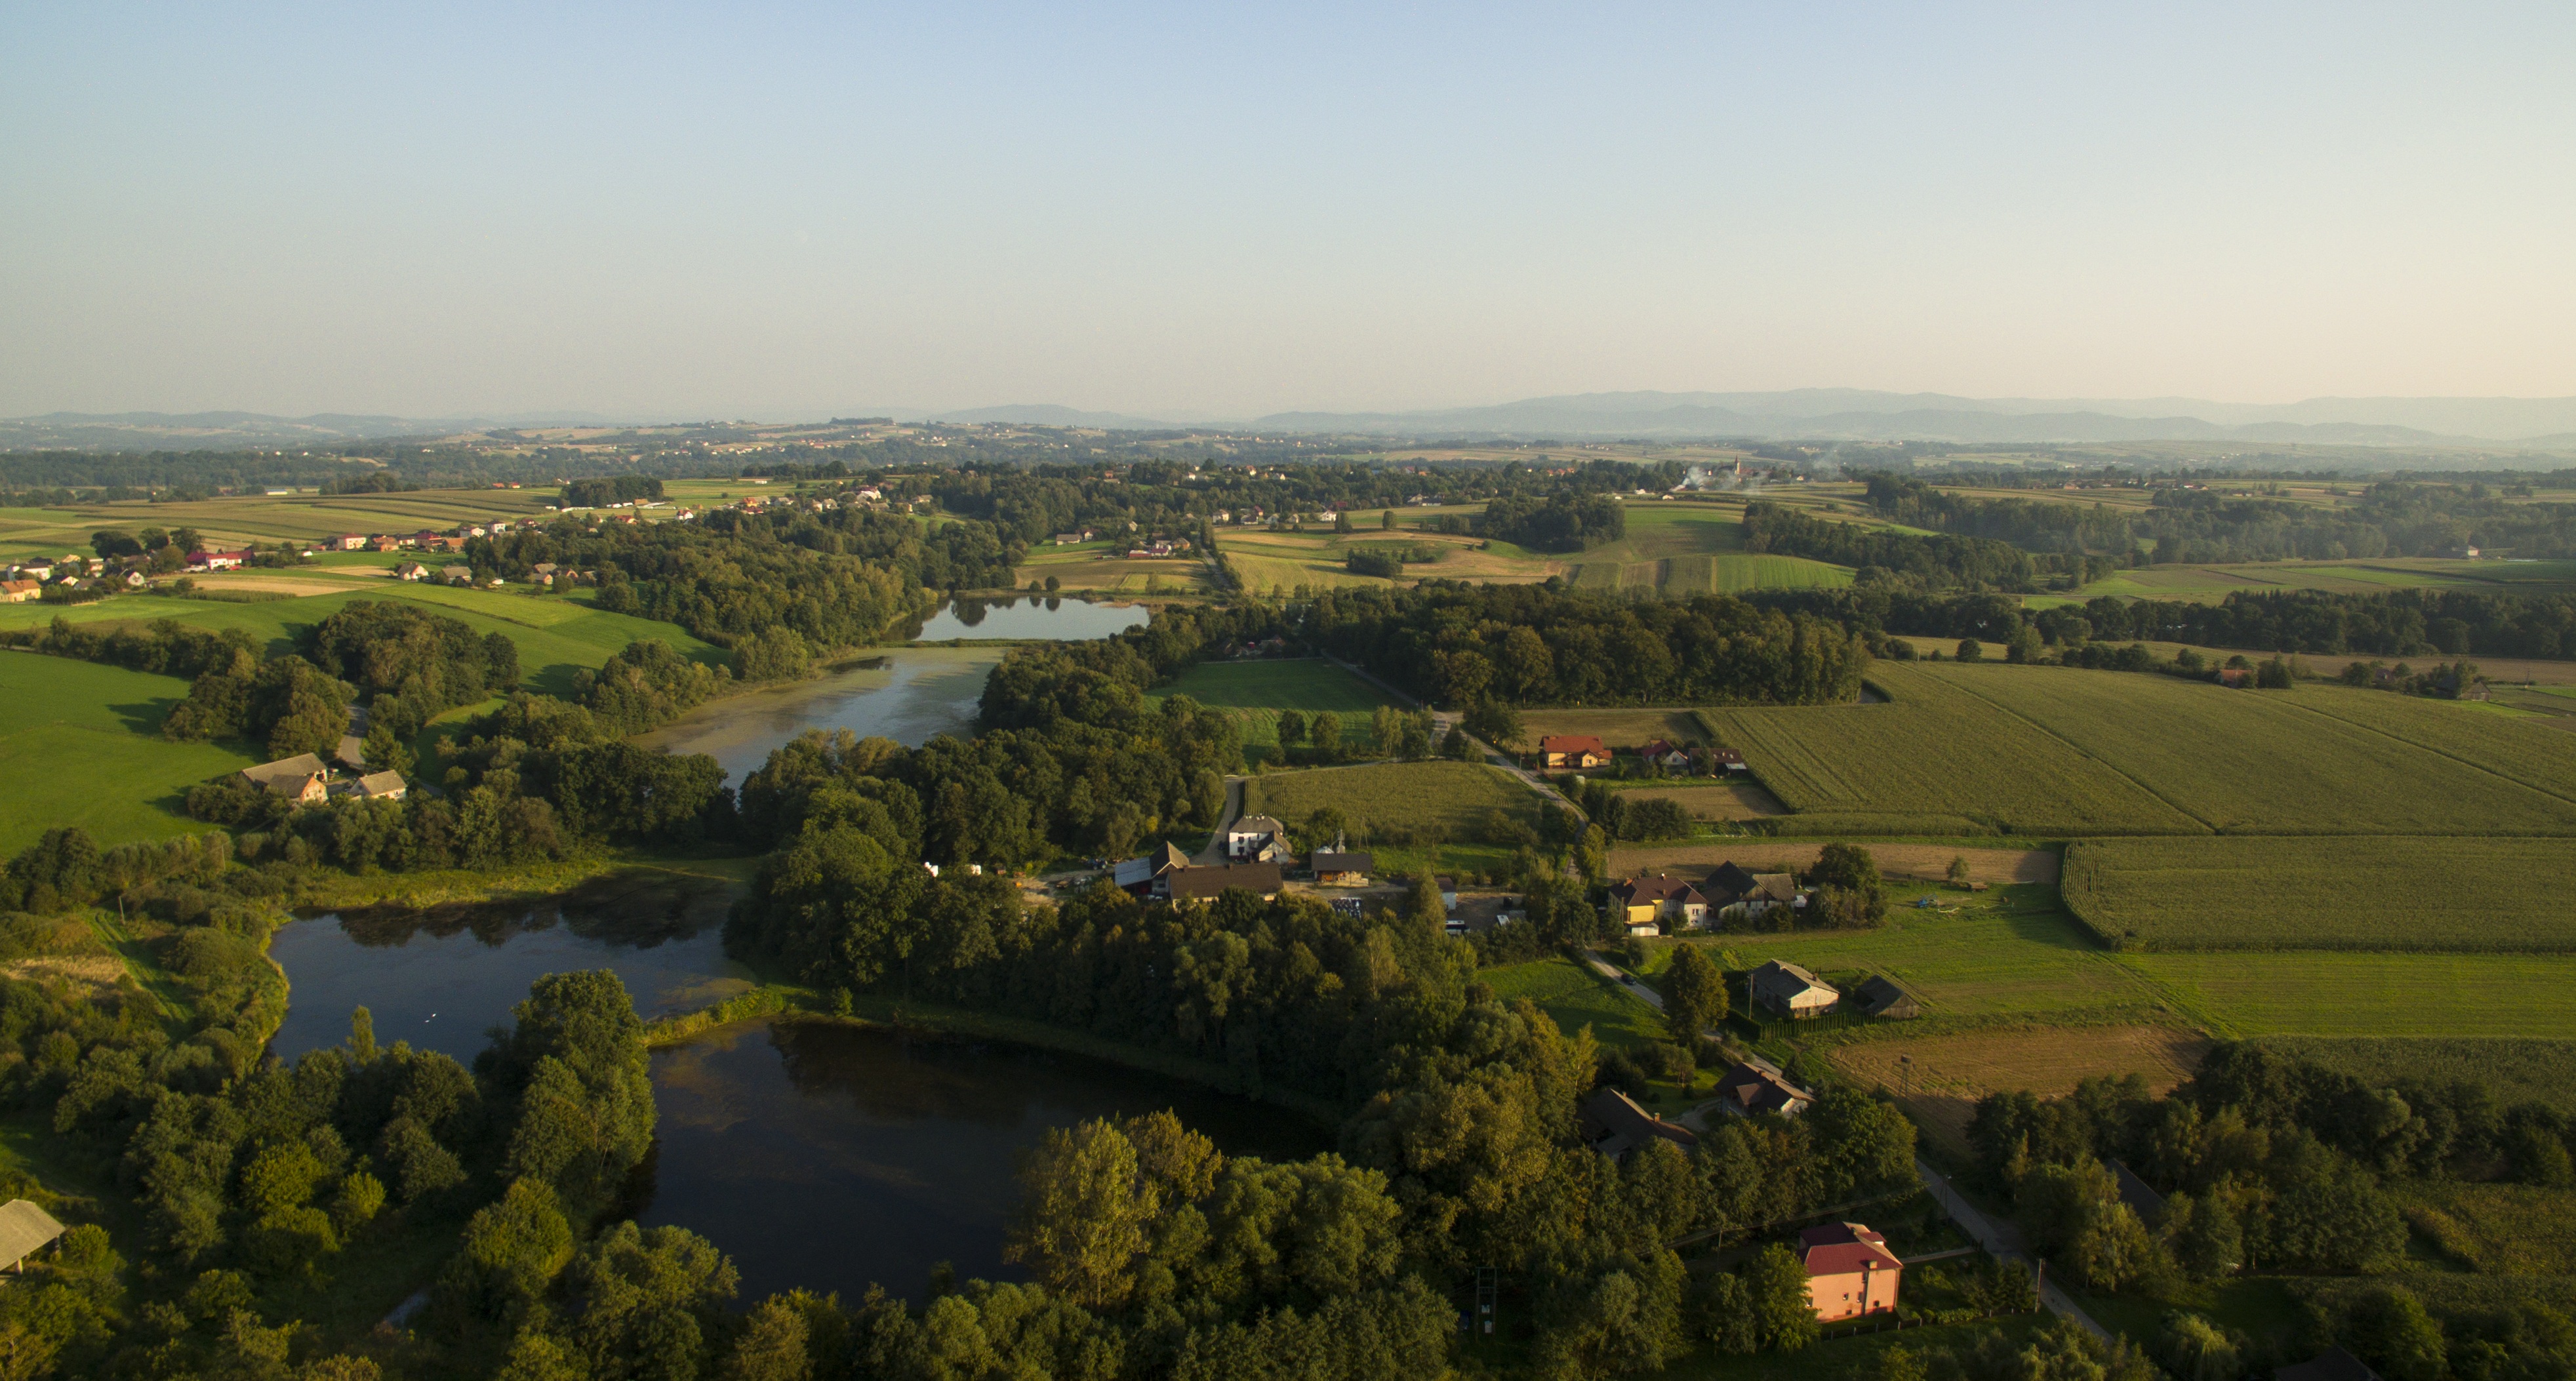
landscape, tree, water, nature, mountain, sky, field, photography, hill, river, valley, panorama, flight, reservoir, agriculture, plain, mountains, plateau, rural area, joints, bird's eye view, aerial photography, atmosphere of earth, piotrowice